Ansty and Staplefield

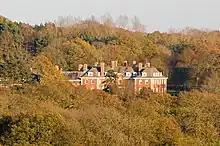
Ditton Place

Between Broxmead Lane and the London Road, a winding valley is cloaked with the intact ancient woodland of The Hanger, e.g. : a place of English Oak, Ash, Birch and Gean, over abundant old coppice Hazel. For nearly a mile its shady gill stream, with big fleshy liverworts, runs through this wood. New woods have been added to it in places, such as where Little Thorndean Farm once stood, now marked only by a little quarry: a hollow where the well once was, the remains of an outgrown Ash hedge and a wonderful Oak pollard in blooming health, with the broadest sheltering canopy. There are flint flakes and broken microliths in the ploughland adjacent.